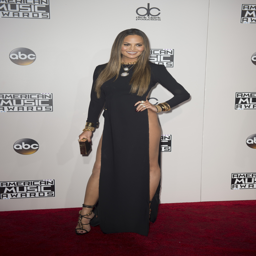
failed to chart this skyrocketing thigh split on music video performer could be tacky but her down - home style brings it home .